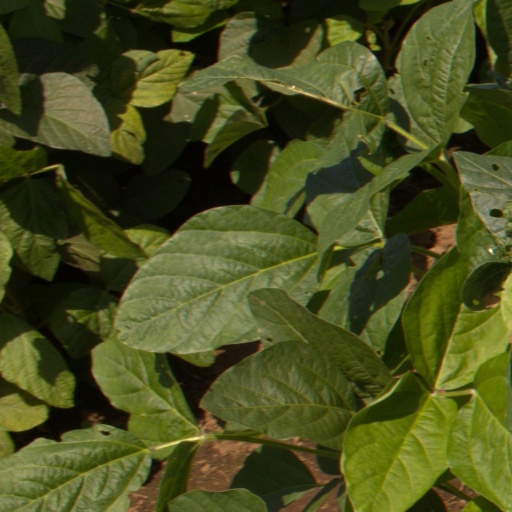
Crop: soybean